Ferdinand II of Portugal

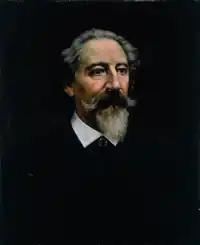
An elderly Ferdinand

Ferdinand was an intelligent and artistically minded man with modern and liberal ideas. He was adept at etching, pottery and painting aquarelles. He was the president of the Royal Academy of Sciences and the Arts, Lord Protector of the University of Coimbra and Grand-Master of the Rosicrucians.